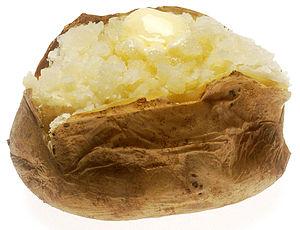
La pomme de terre ou patate, est un tubercule comestible produit par l’espèce Solanum tuberosum, appartenant à la famille des solanacées. Le terme désigne également la plante elle-même, plante herbacée, vivace par ses tubercules mais toujours cultivée comme une culture annuelle. La pomme de terre est une plante qui réussit dans la plupart des sols, mais elle préfère les sols légers légèrement acides. La plante est sujette aux maladies dans des sols calcaires ou manquant d’humus.
Une pomme de terre au four est le résultat comestible de la cuisson à sec d'une pomme de terre. Quand elle est bien cuite, une pomme de terre au four a une chair moelleuse et la peau croustillante. Elle peut être servie avec des garnitures variées telles que beurre, fromage, jambon ou poulet.
La cuisine de la pomme de terre, tubercule consommé depuis plus de 8 000 ans, ne s’est véritablement développée qu’après le XVIᵉ siècle, et a mis près de trois siècles pour s'imposer dans certaines contrées. Au XXᵉ siècle, cette cuisine se pratique sur tous les continents, car la pomme de terre, source de glucides, de protéines et de vitamine C, facile à cultiver, devient l’un des aliments de base de l’humanité ; le mode de préparation peut cependant en modifier la valeur nutritionnelle.